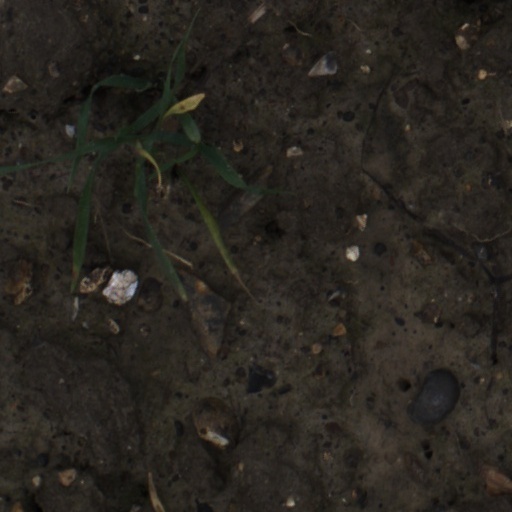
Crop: wheat